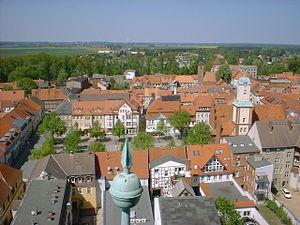
Wittstock/Dosse est une ville de l'arrondissement de Prignitz-de-l'Est-Ruppin dans le Land de Brandebourg en Allemagne.